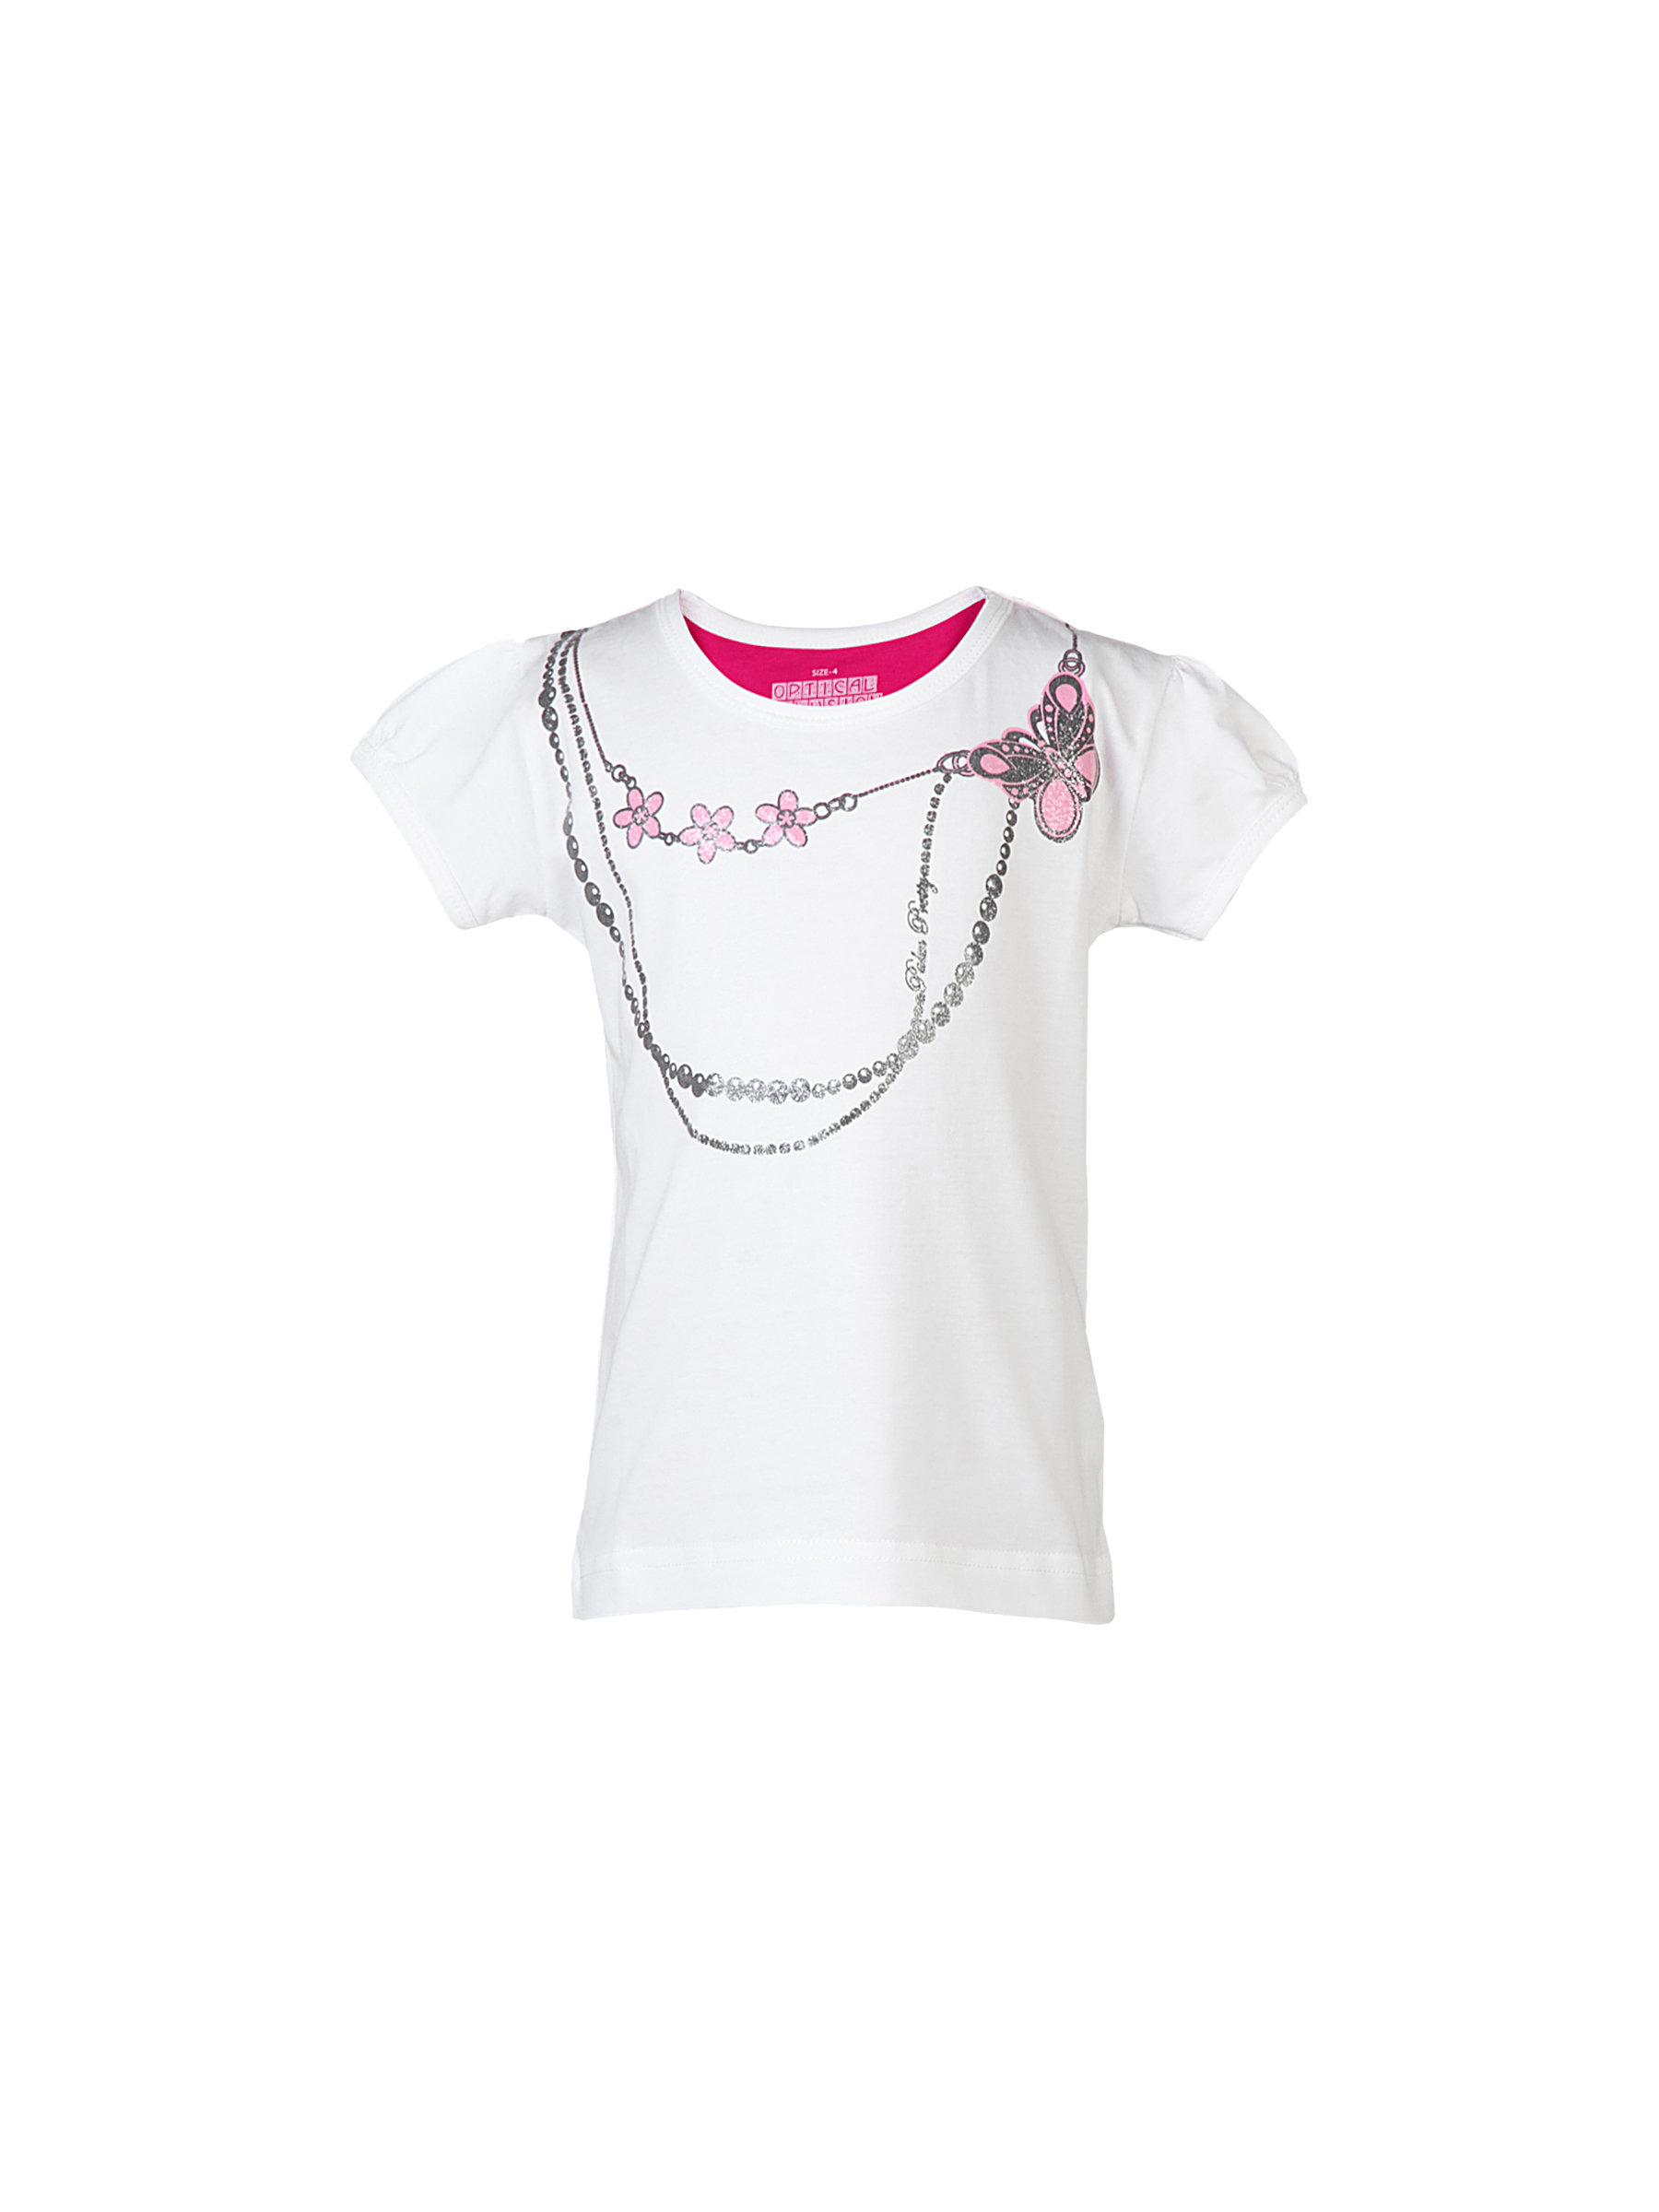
Palm Tree Kids Girls Printed White Tops
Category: Apparel / Topwear / Tops
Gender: Women
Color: White
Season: Fall 2011
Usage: Casual